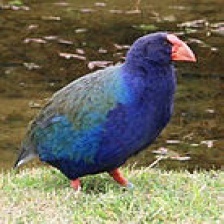
Species: TAKAHE
Scientific name: PORPHYRIO HOCHSTETTERI
ImageNet parent category: european_gallinule